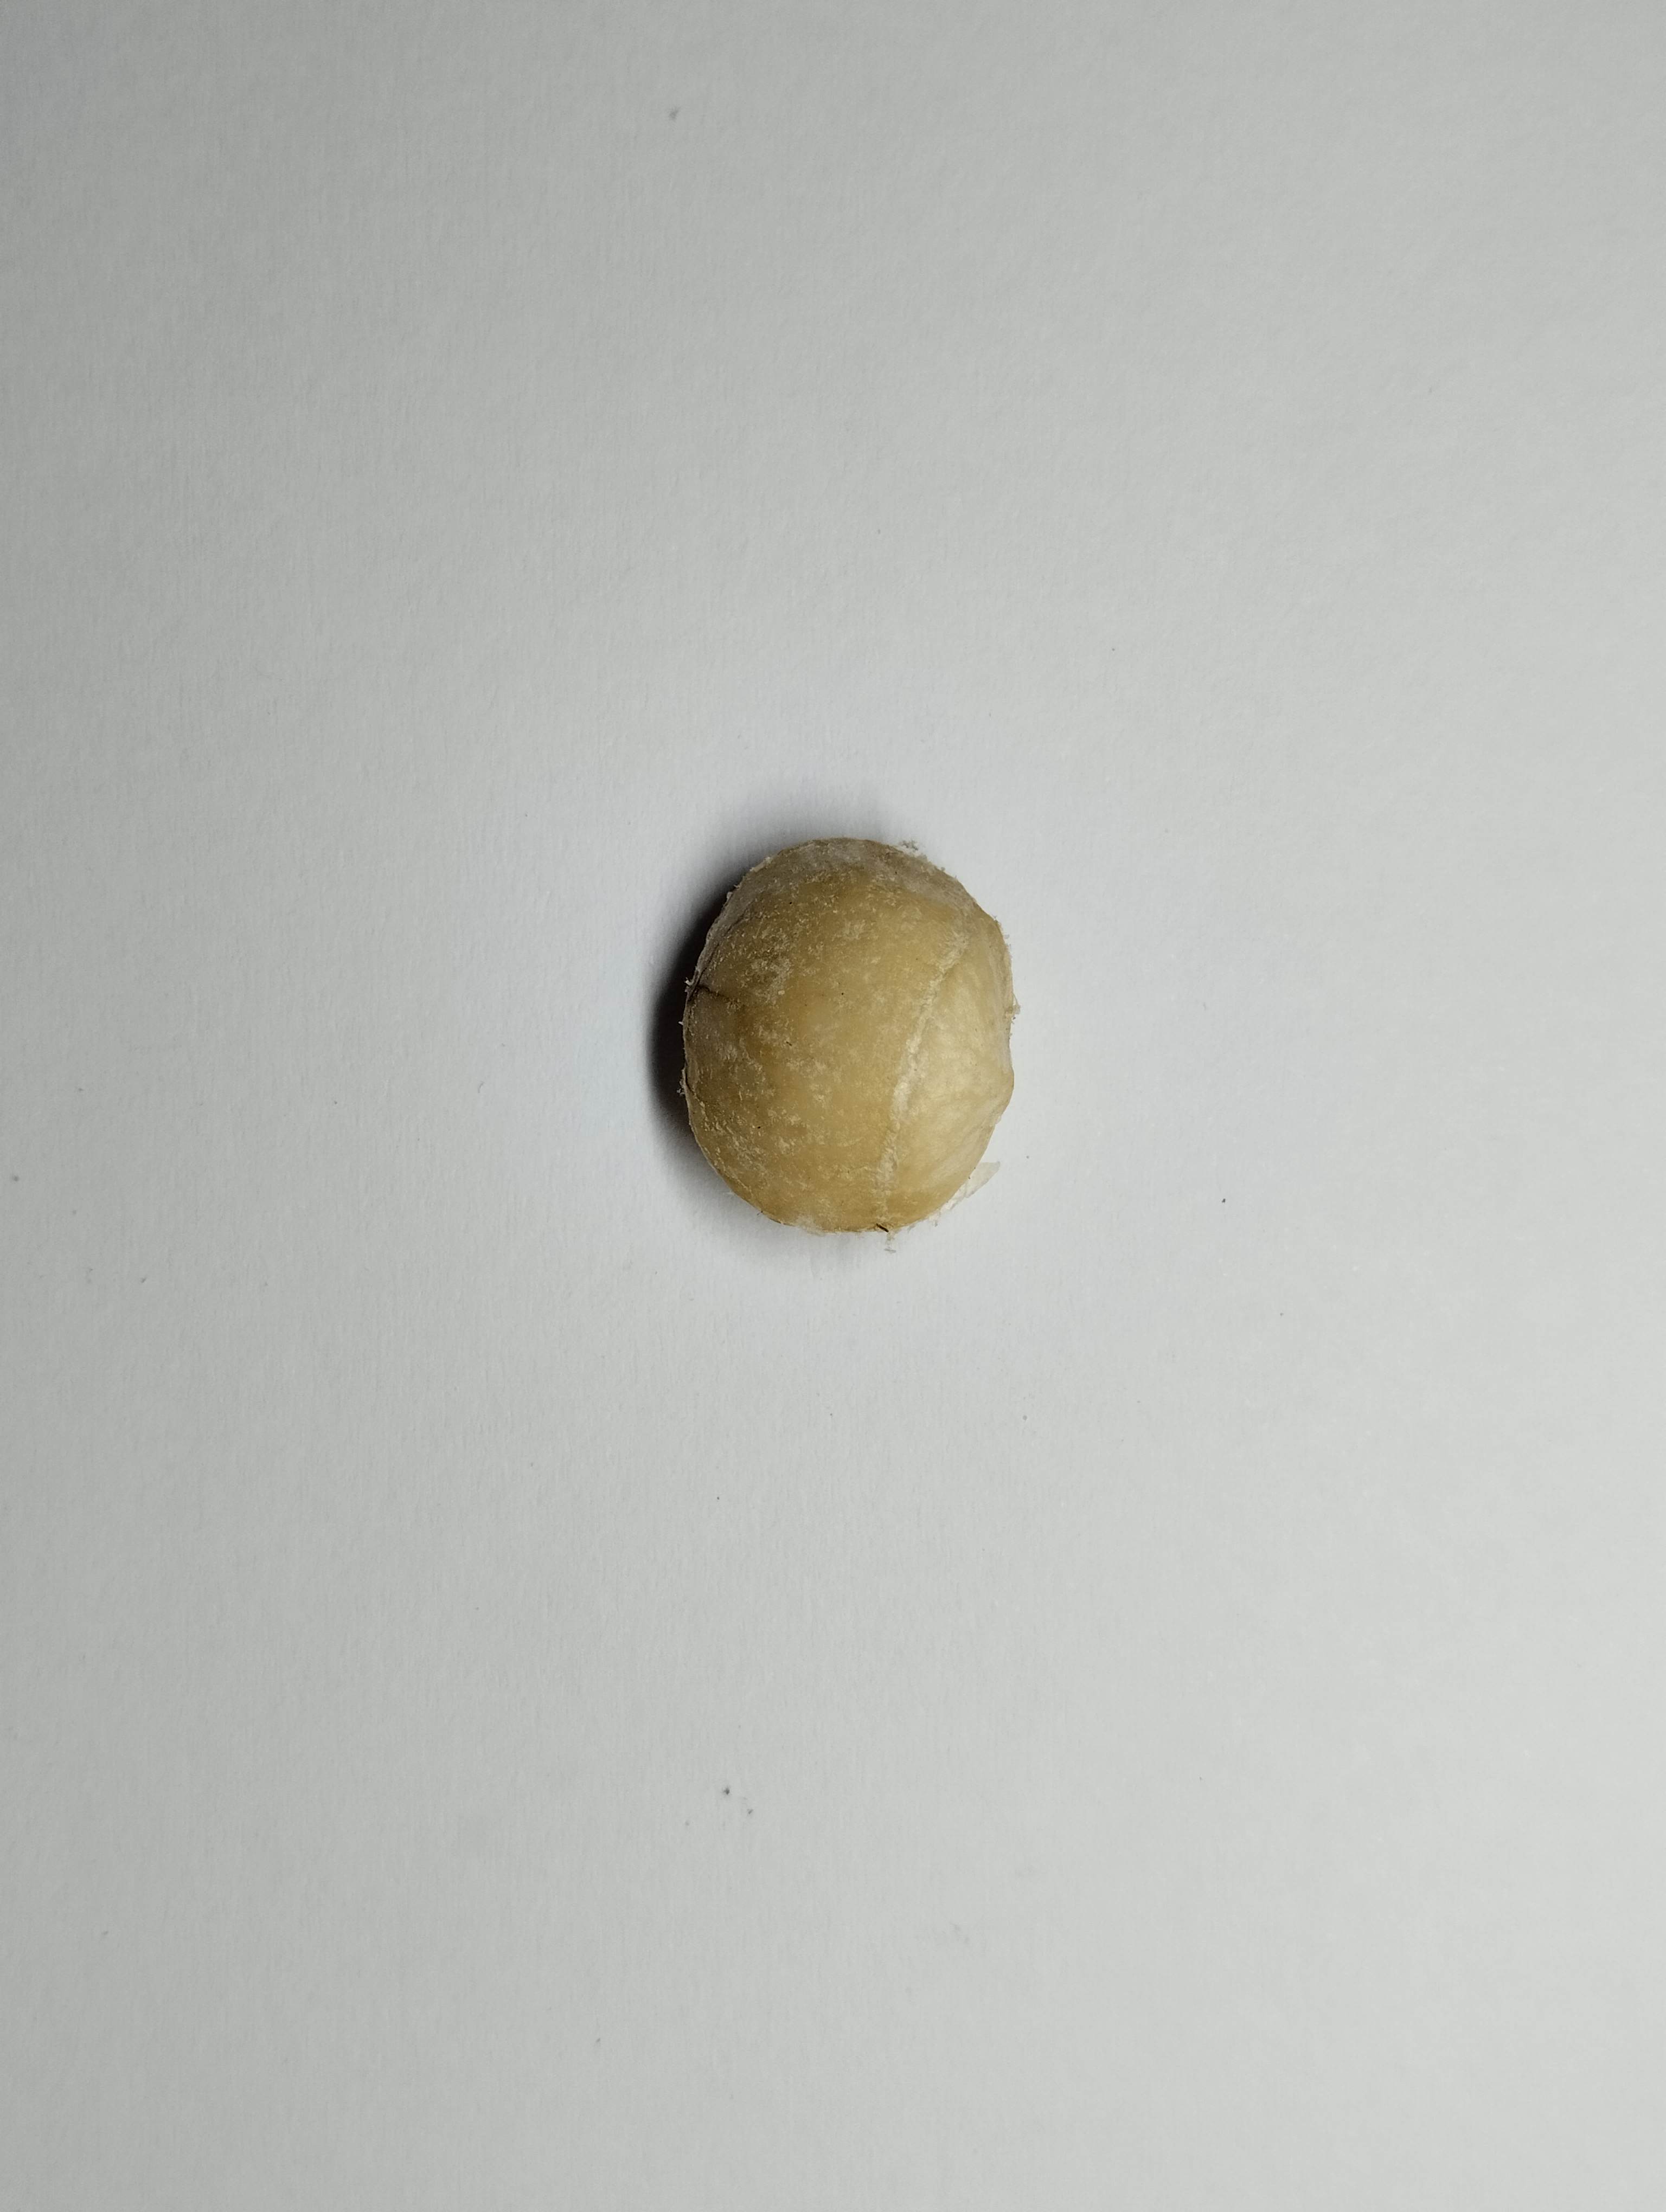
Label: bagus (good seed)